Quarters of nobility

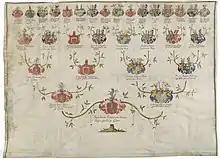
"Seize quartiers" on the ahnenreihe of Josepha Maximiliana Lodron (1786)

The power arrangements in the continental Europe prior to the 20th century gave preference to nobility. Some civil, ecclesiastical, and military positions had required the holder to be sufficiently noble, with quarters of nobility being a numerical measure of one's nobility. The "quarters" term is related to the quarterings in heraldry.